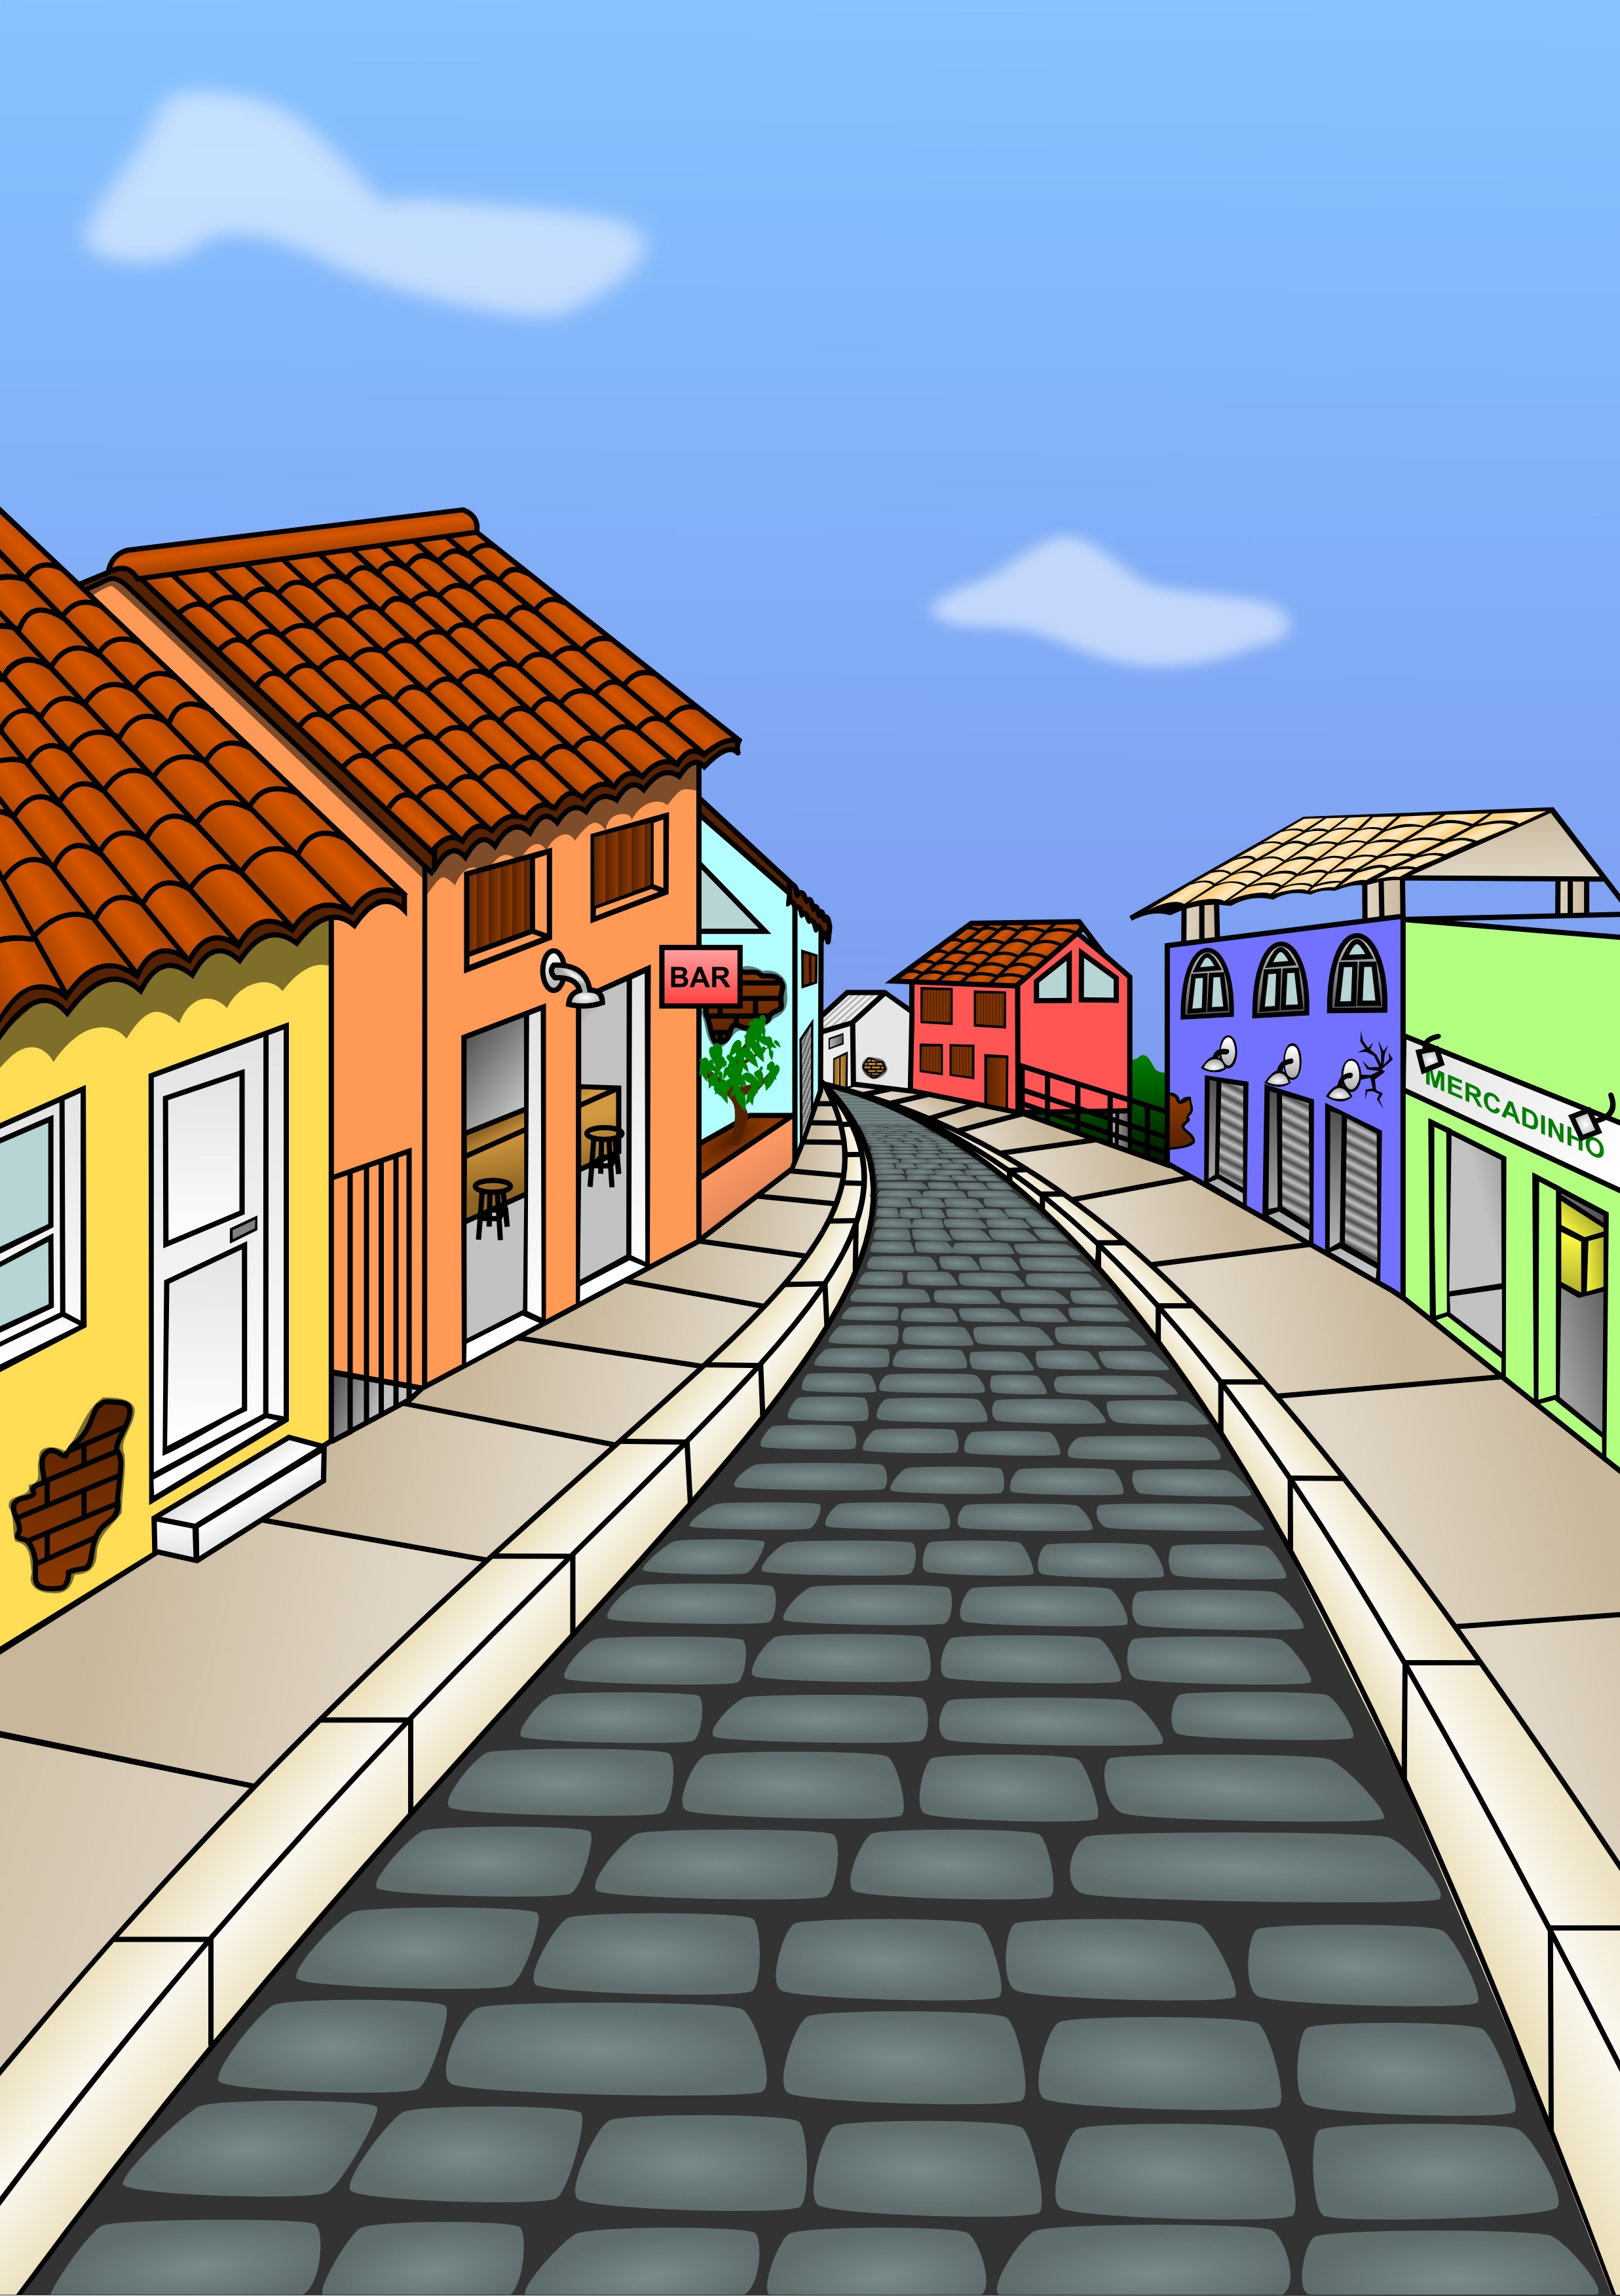
architecture, sky, boardwalk, track, street, house, town, perspective, city, stone, walkway, cityscape, bar, village, suburb, market, lane, neighbourhood, residential area